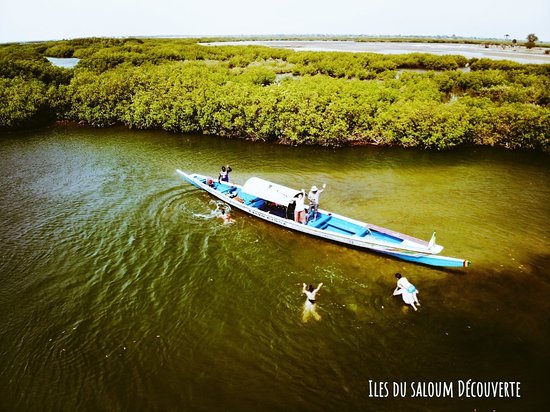
Waaw mu mel ne lii ag dex la. Ndox mi mel na gaal gi daa nekk ci kaw ndox mi. Xale yi di féey ci wetu gaal gi. Am ñu nekk ci kaw gaal gi itam di ko saytu.